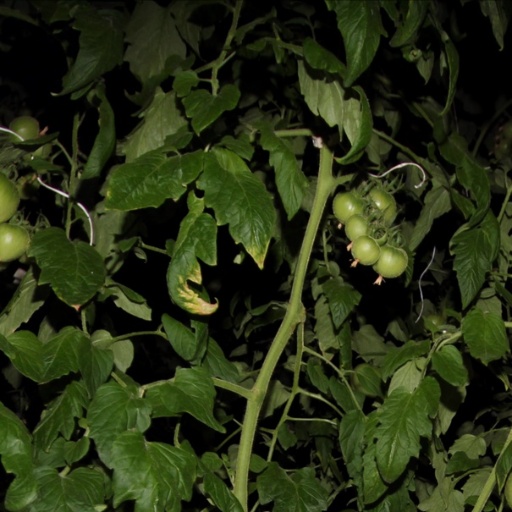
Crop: tomato